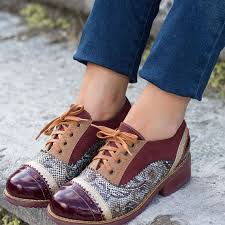
Label: Brogue